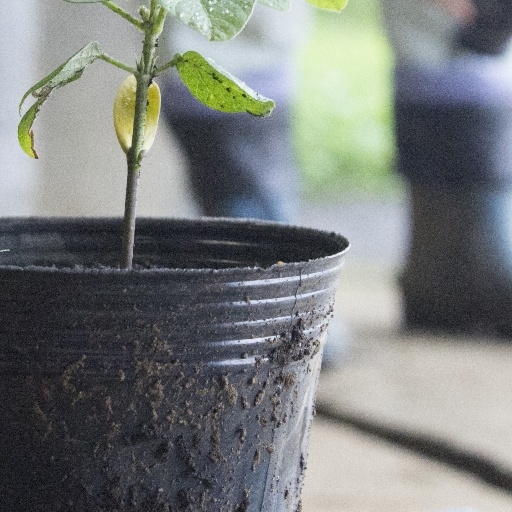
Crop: soybean